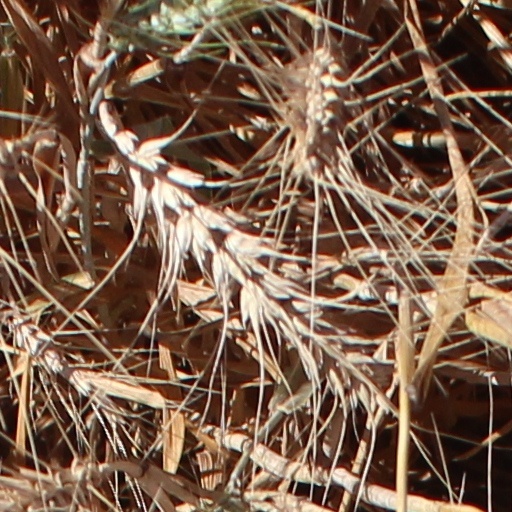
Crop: wheat